Deepa Palanad

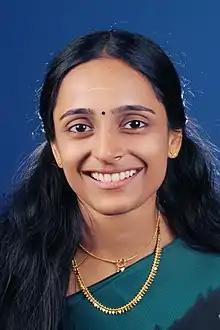
Deepa in 2007

Deepa Palanad (born 17 April 1982) is one of the few female Kathakali musicians from the Indian state of Kerala. She is known to make a mark in the four-century-old classical dance-drama from a social system, that kept women away from temple art, which is mostly dominated by men.